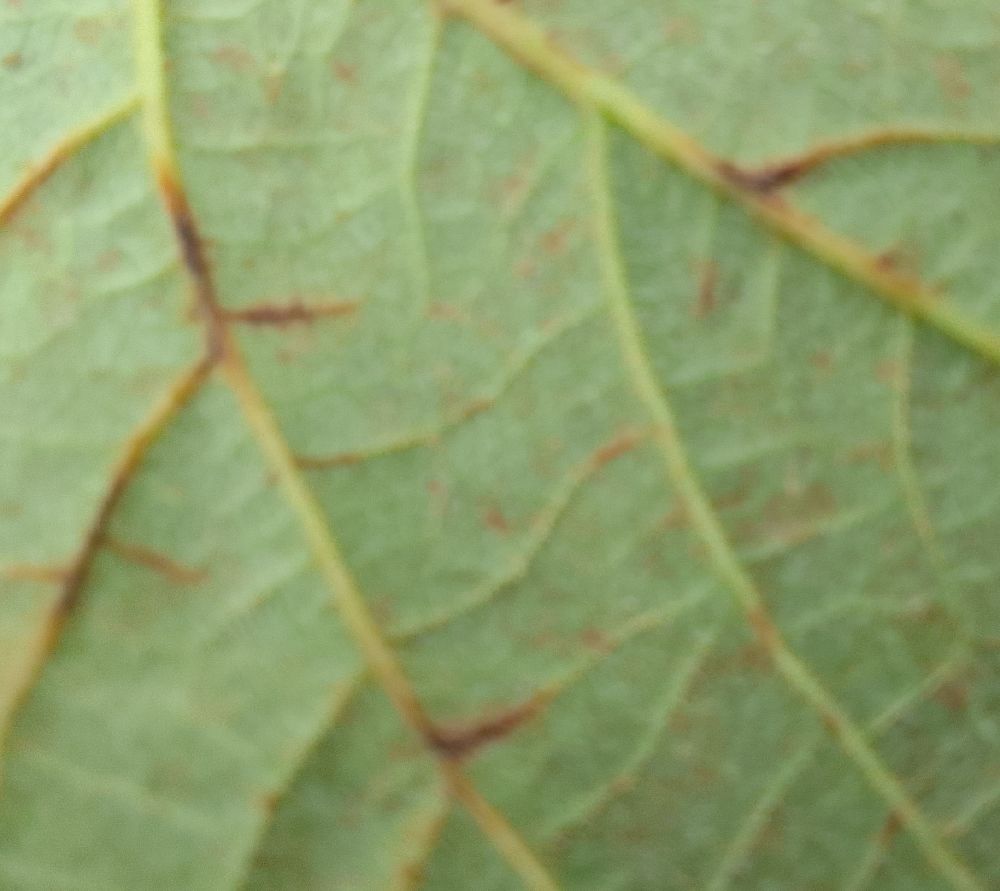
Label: anthracnose